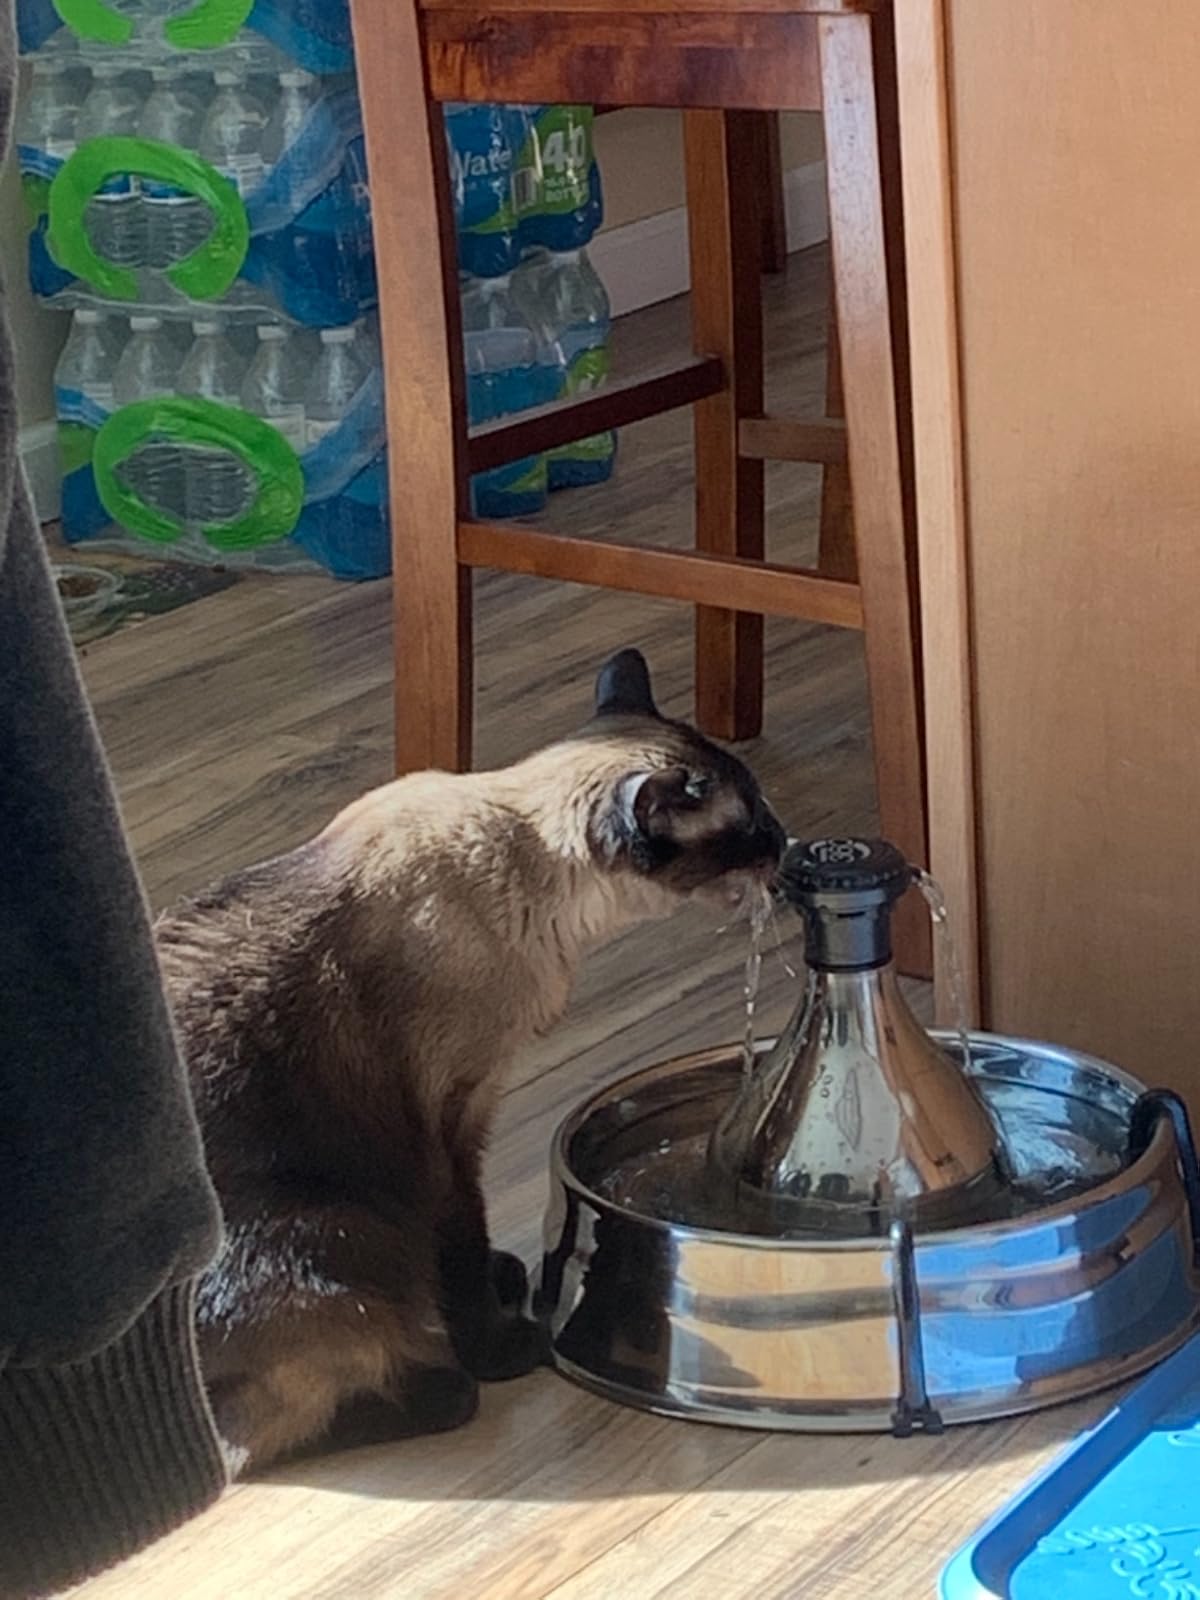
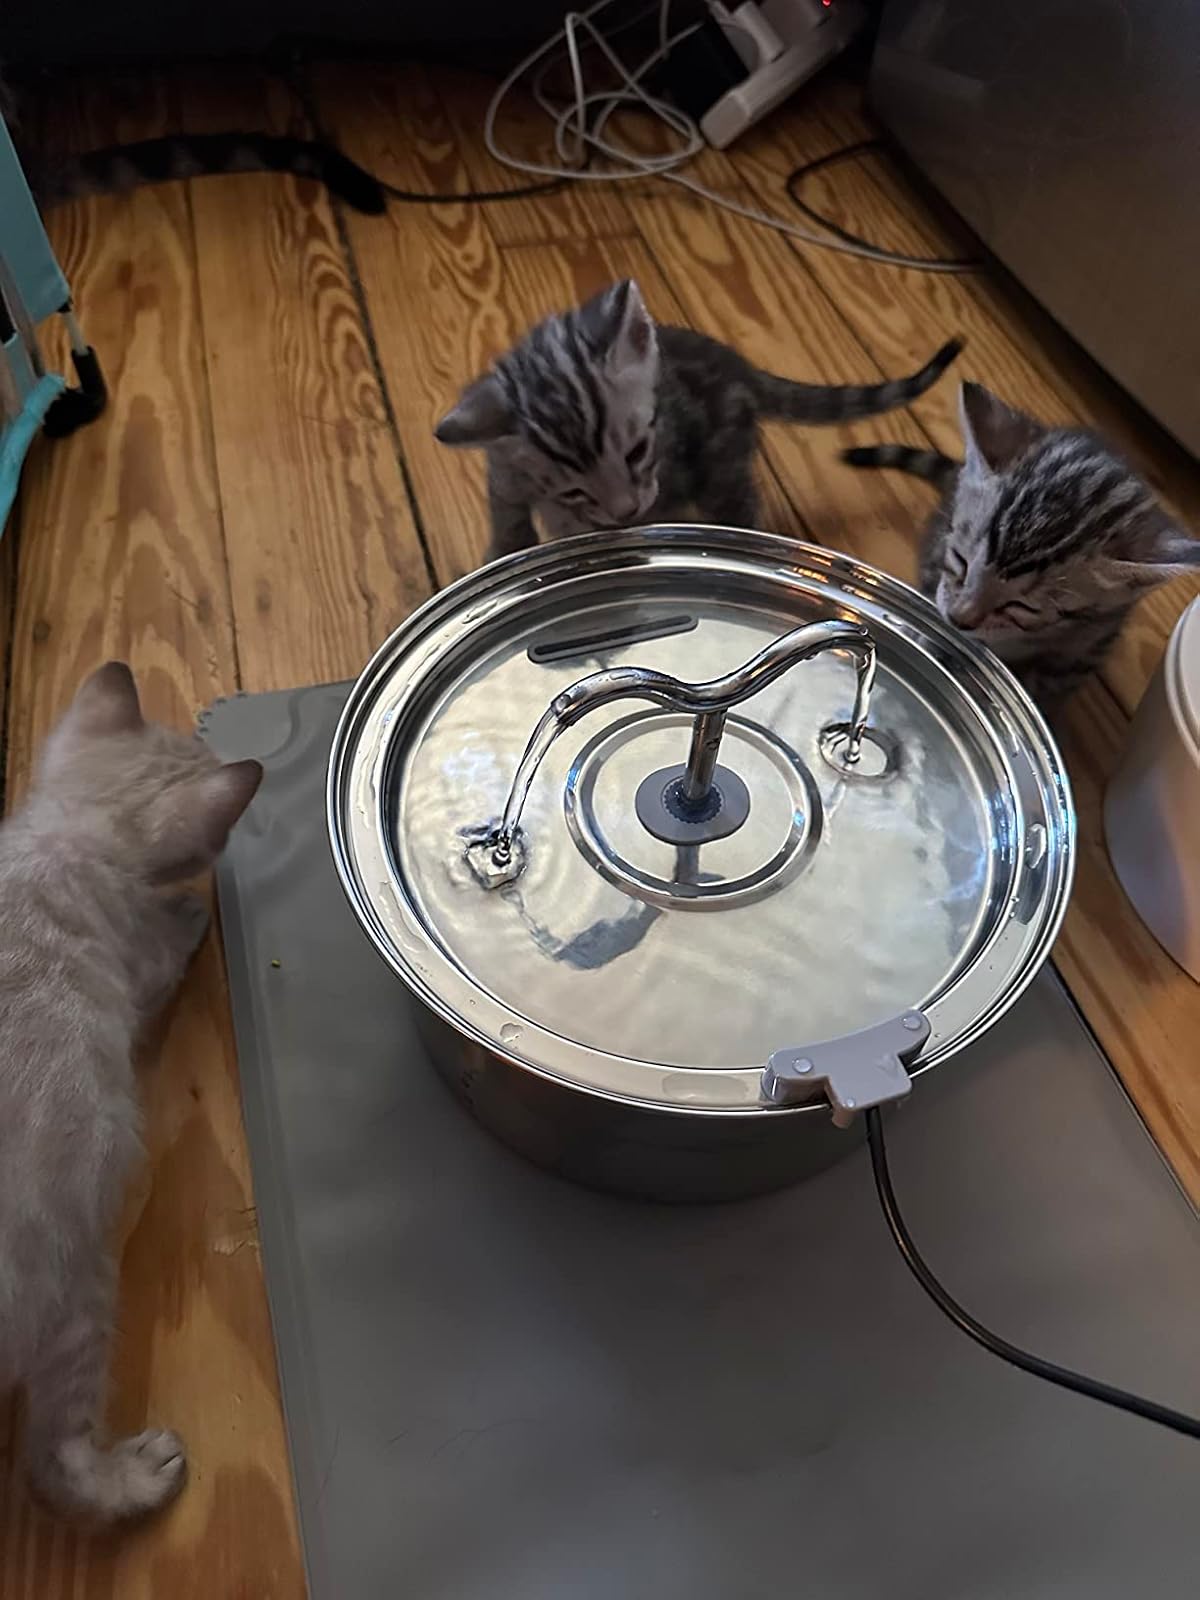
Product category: items_bowl
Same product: no